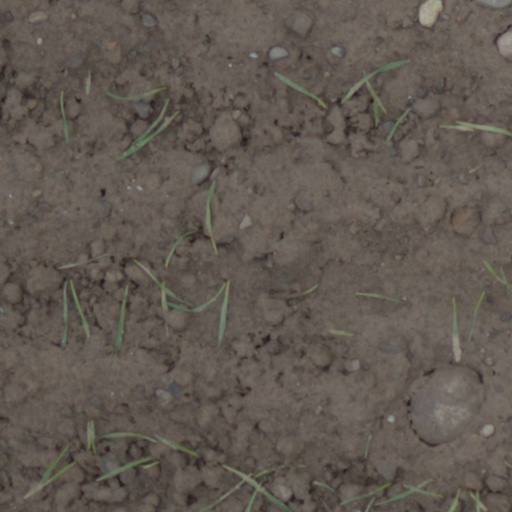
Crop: wheat